McLaren F1

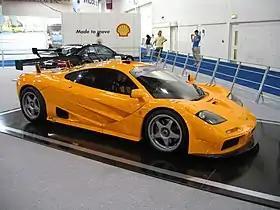
The McLaren F1 XP1 LM prototype on display

The McLaren F1 LM (LM for Le Mans) is a series of five special cars which were built in honour of the five McLaren F1 GTRs which finished the 1995 24 Hours of Le Mans, including the winning car.